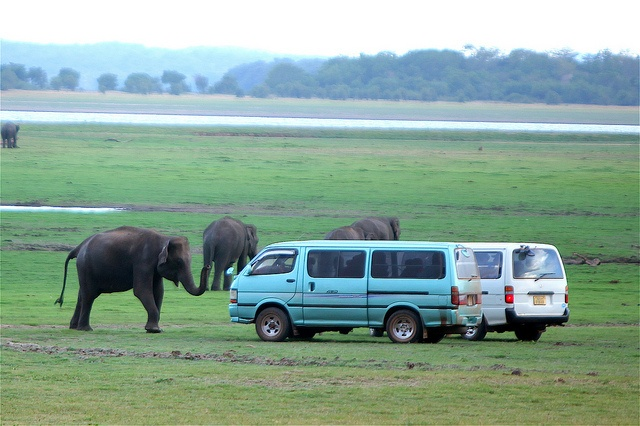
Two vans are in the grass by a group of elephants.
Elephants are wandering around a field with two vans.
Two vans out in a field with four elephants.
Elephants approach two vans out on an open savanna.
An Elephant approaching vehicles in a zoo exhibit, while two others walk away..